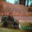
Label: tractor